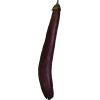
Label: eggplant_long